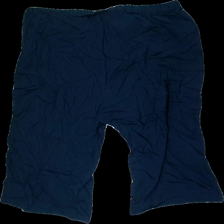
View: front
Type: Shorts
Category: Ladies
Brand: Missing
Colors: Blue
Material: 100% viscose
Cut: Regular
Size: 54
Season: Summer
Damage location: top right
Damage 2 location: middle left
Damage 3 location: top center
Price range: <50
Recommended usage: Reuse
Description: blå shorts, mycket skrynkliga